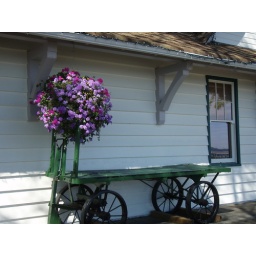
Hanging flower basket above an old wagon at the old White Rock train station